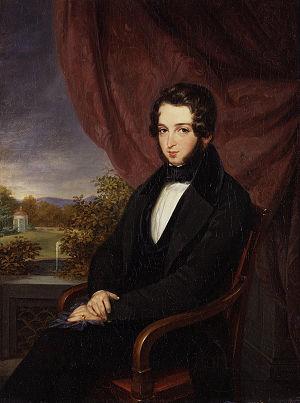
Le baron Lionel-Nathan de Rothschild, est un banquier et homme politique britannique.